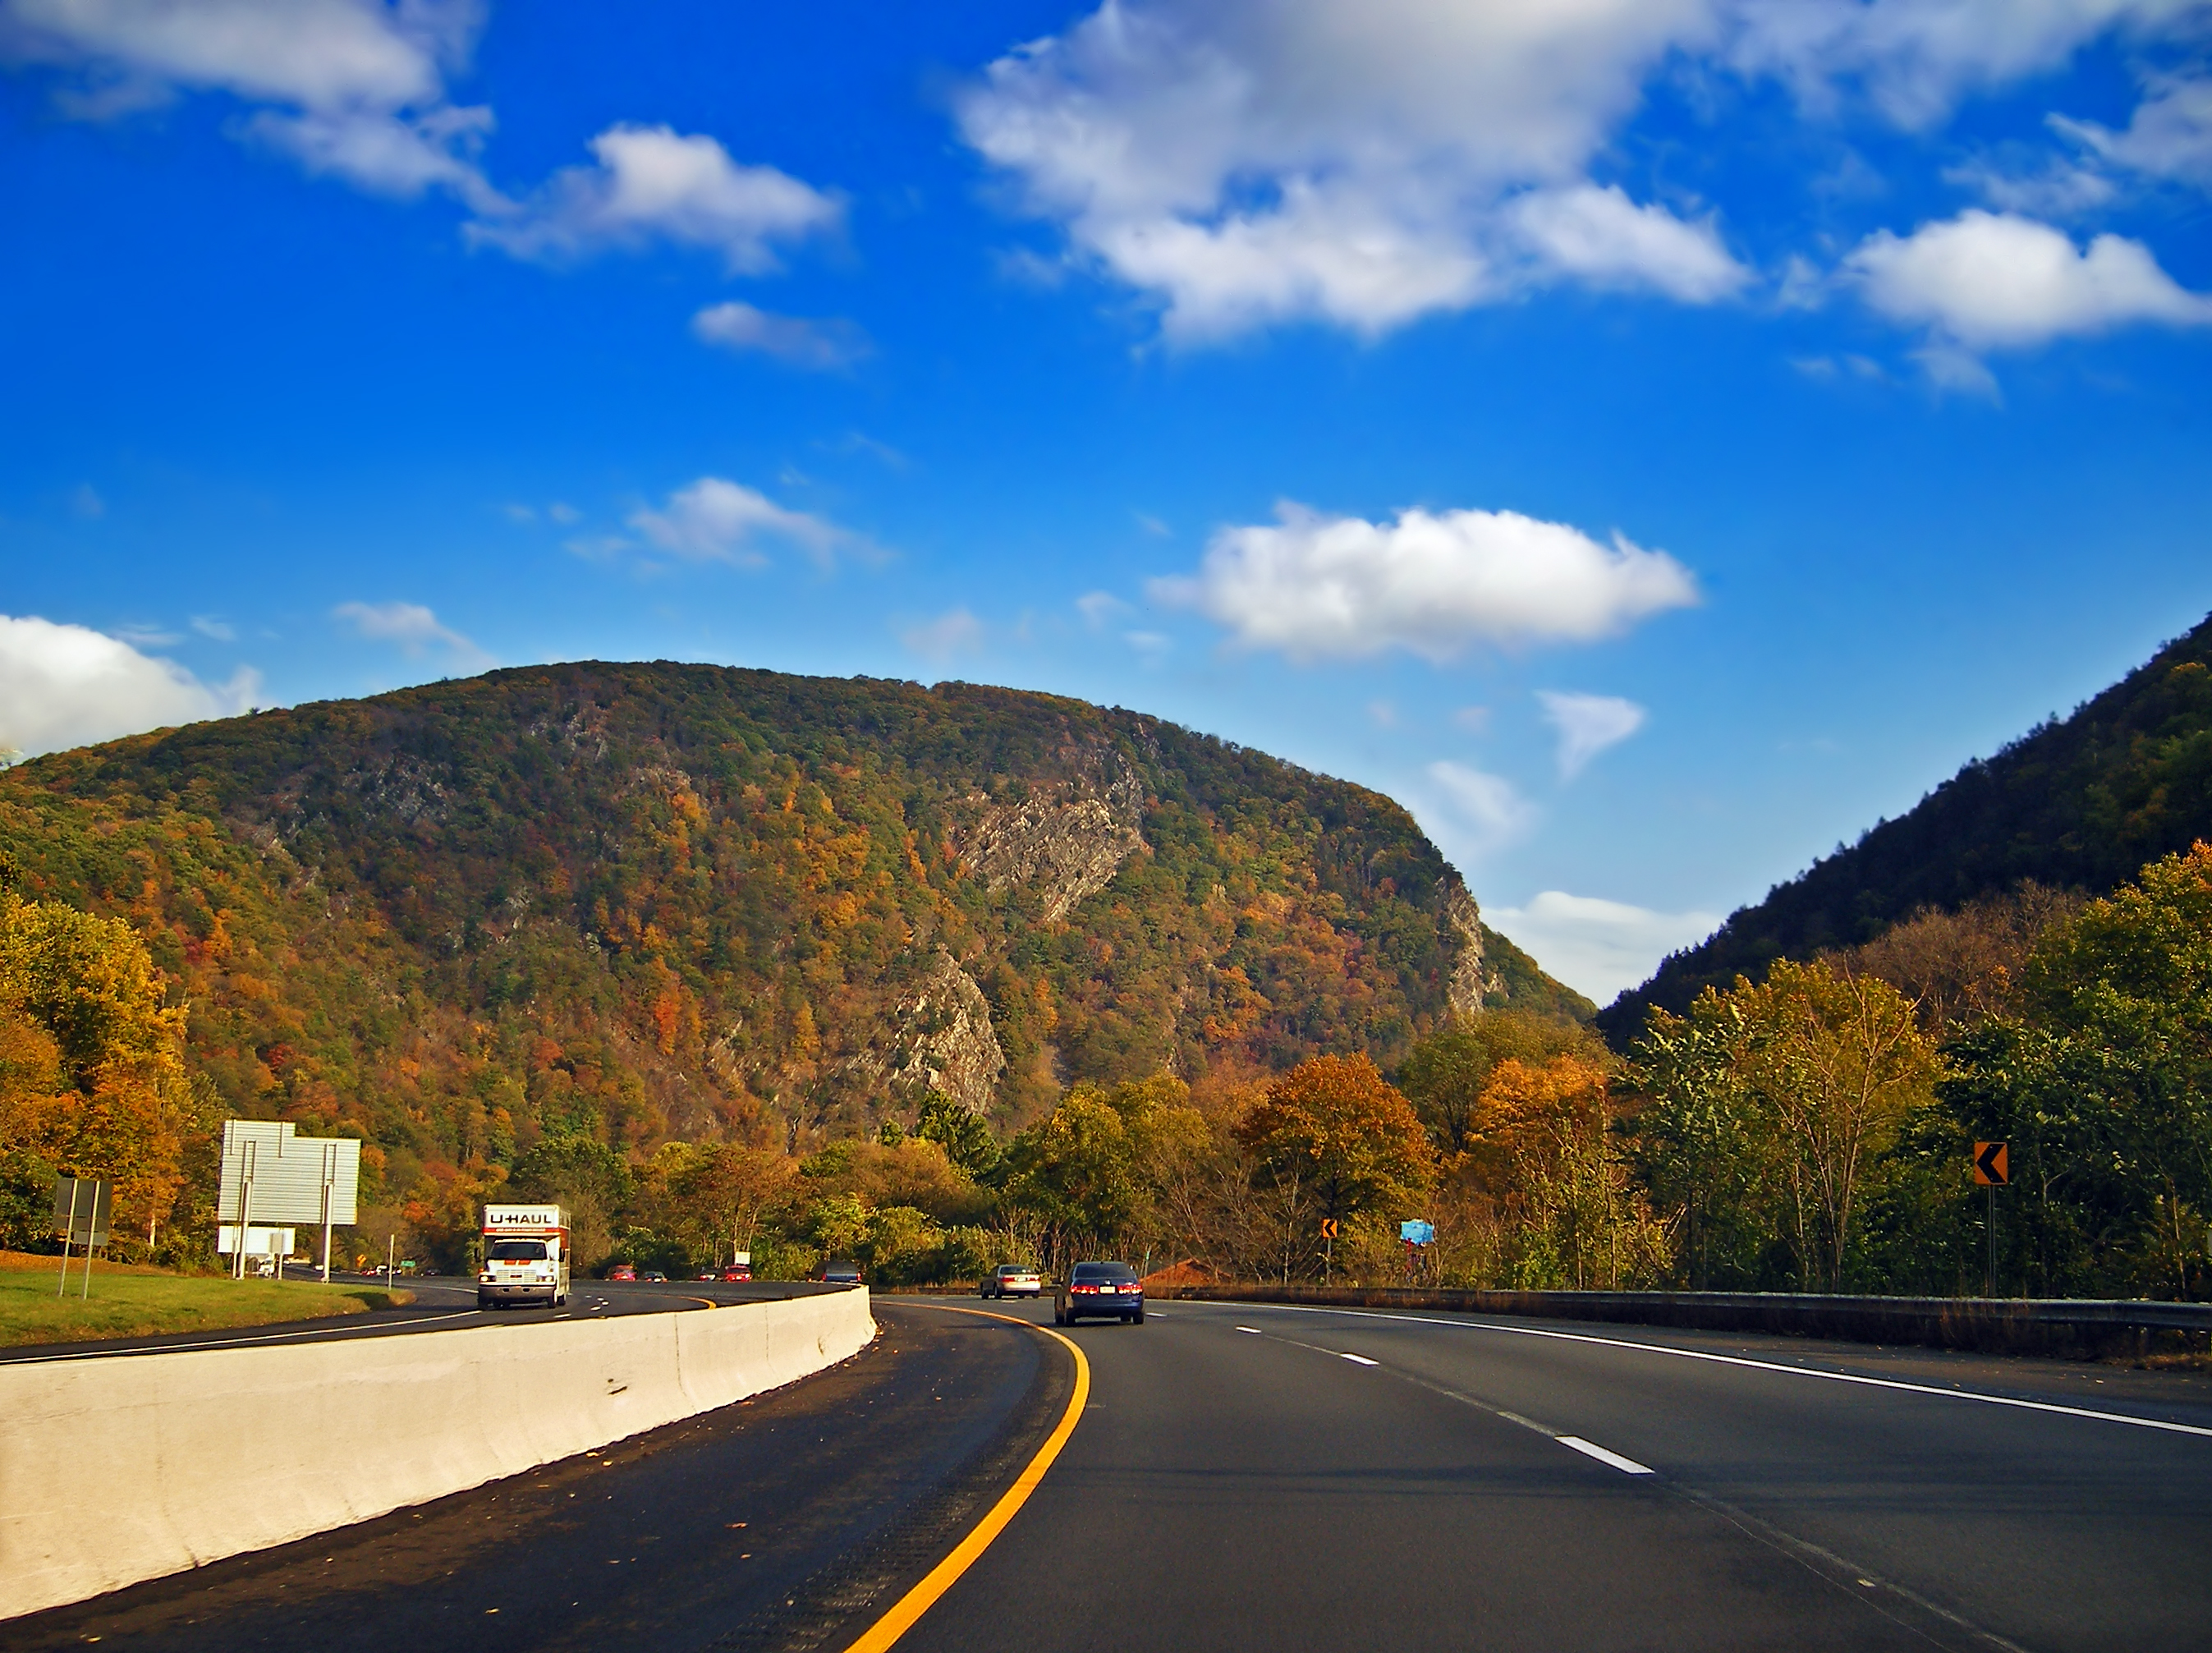
landscape, tree, mountain, cloud, sky, road, morning, hill, highway, driving, mountain range, autumn, cumulus, season, road trip, creativecommons, clouds, infrastructure, appalachianmountains, interstate80, i80, kittatinnymountain, newjersey, warrencounty, delawarewatergap, rural area, mountain pass, mountainous landforms, controlled access highway